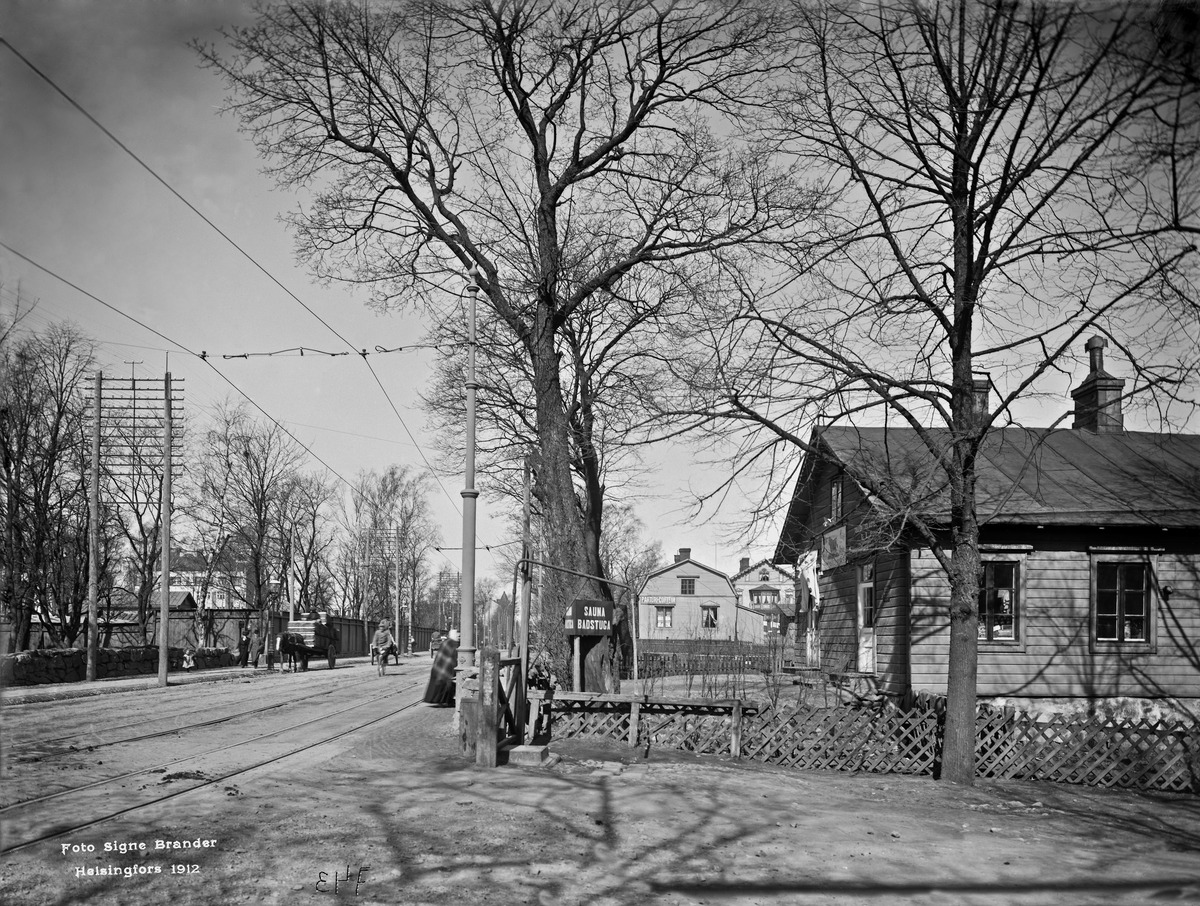
Huvila Toivo 49
sisällön kuvaus: Huvila Toivo 49. Läntinen Viertotie (nykyinen Mannerheimintie 17). mustavalkoinen
Kuvaaja: Brander, Signe, valokuvaaja
Ajankohta: kuvausaika 1912
Paikka: Suomi, Uusimaa, Helsinki, Töölö Helsinki, Taka-Töölö Helsinki, Mannerheimintie 17
Aiheet: saunat, parturit